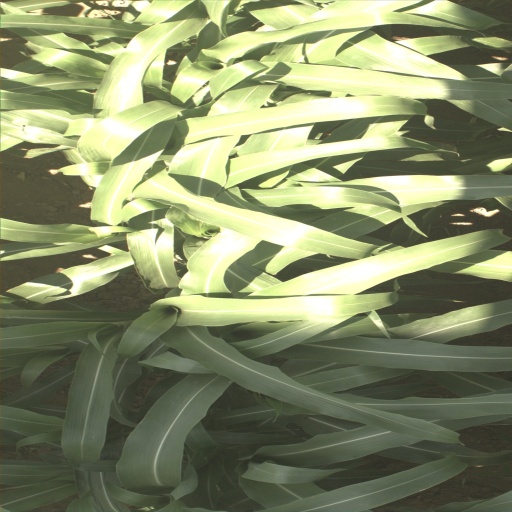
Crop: sorghum